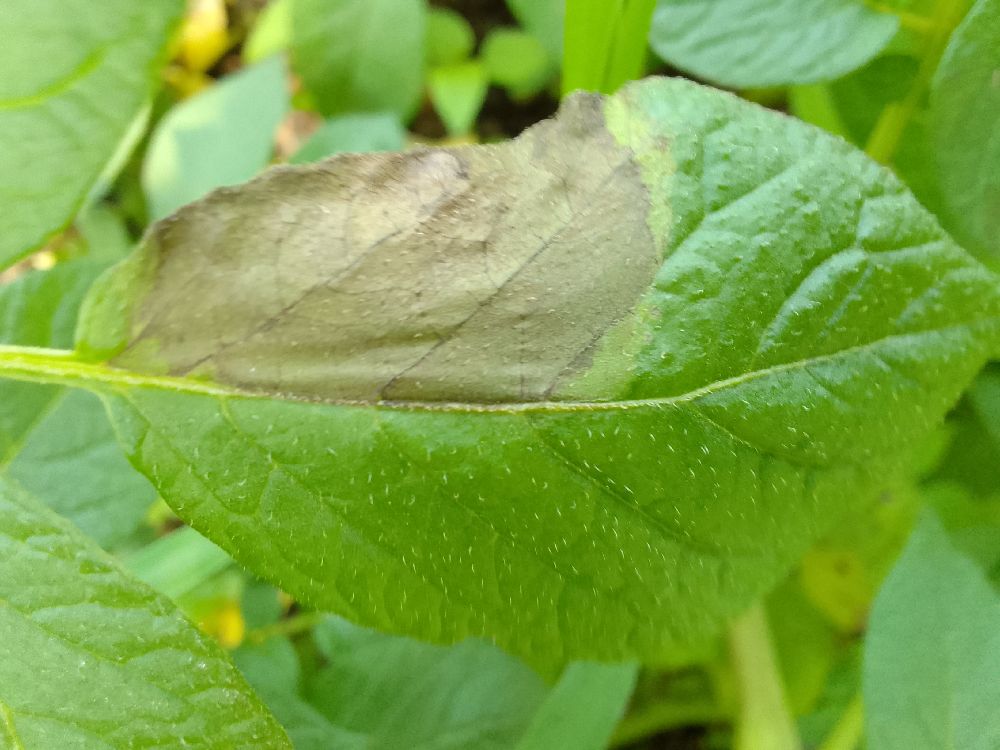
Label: Late blight